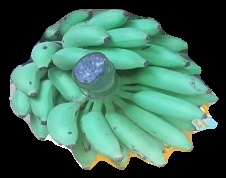
Variety: elakki-bale
Grade: grade2